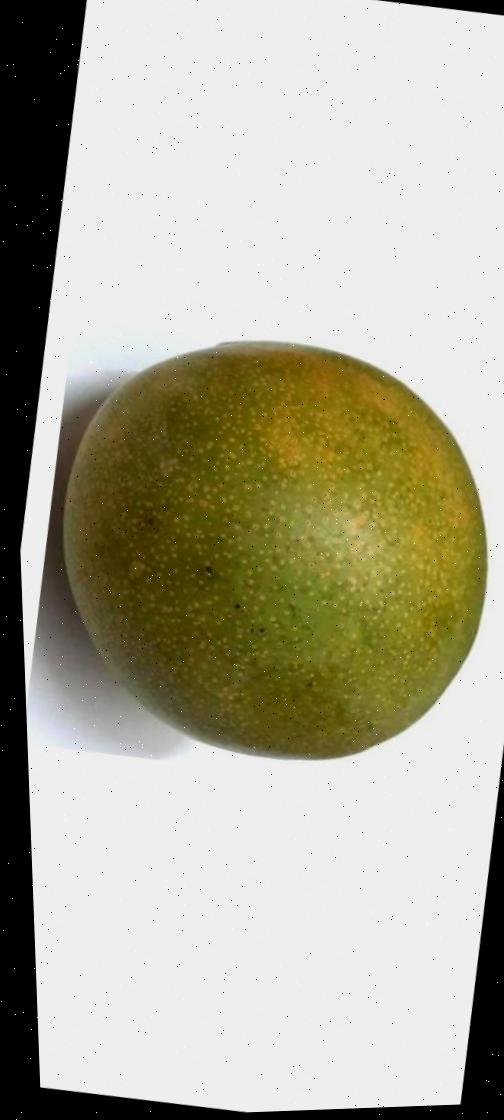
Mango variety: Bari-4